Ashley Bell (actress)

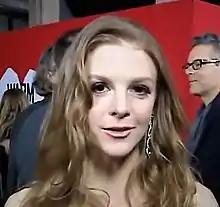
Bell interviewed about "The Last Exorcism" series by Dulce Osuna in 2013

Ashley Bell (born May 26, 1986) is an American actress. She is known for her role as Nell Sweetzer in the films "The Last Exorcism" and "The Last Exorcism Part II".